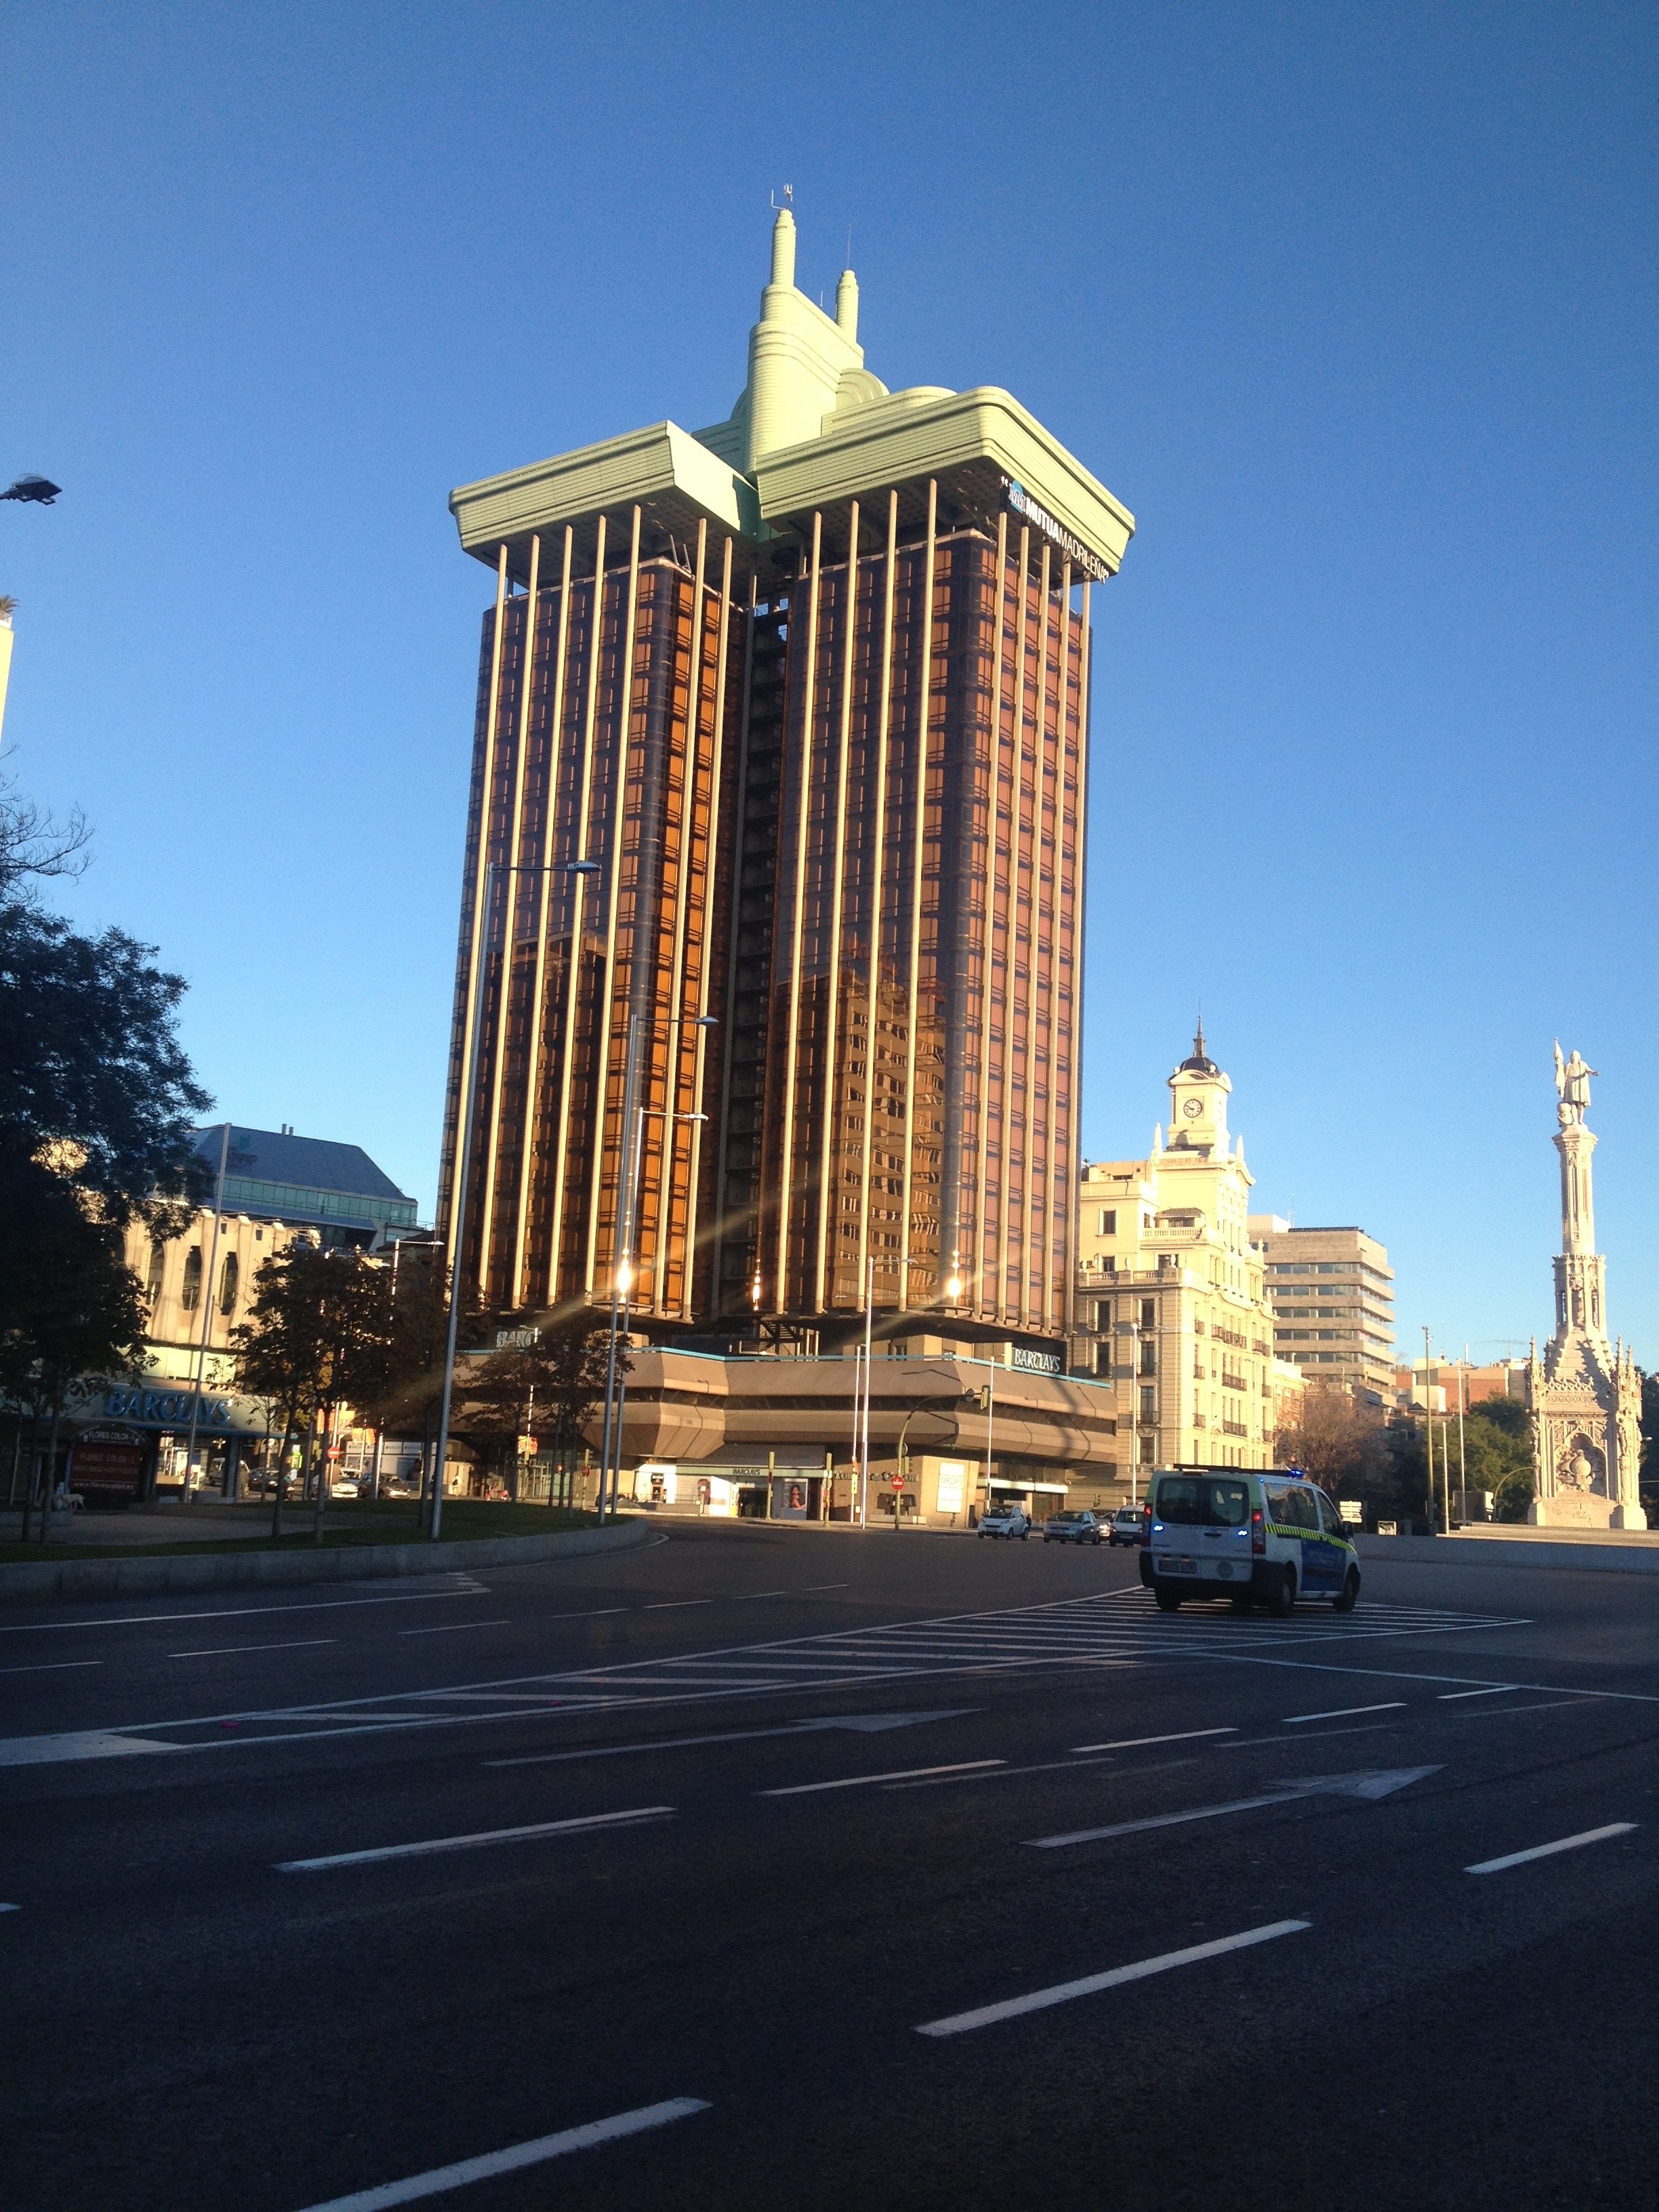
architecture, skyline, city, skyscraper, cityscape, downtown, dusk, evening, tower, landmark, tower block, madrid, metropolis, twin towers, architecture in spain, urban area, skyscraper in madrid, human settlement, metropolitan area, torres de col n, torres jerez, rumasa